Charlotte Lennox

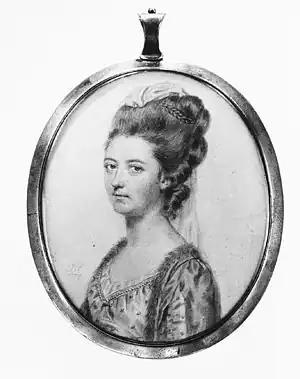
"Mrs. Charlotte Lennox," miniature portrait painted by John Smart in 1777 (Metropolitan Museum of Art, 491221)

Charlotte Lennox, "née" Ramsay (4 January 1804), was a Scottish author and a literary and cultural critic, whose publishing career flourished in London. Best known for her novel "The Female Quixote" (1752), she was frequently praised for her genius and literary skill. As a result, Sir Joshua Reynolds painted her portrait and she was featured in "The Nine Living Muses of Great Britain" in 1778. Samuel Johnson declared her superior to all other female writers, and Henry Fielding said that she "excelled Cervantes." Her pioneering study of Shakespeare's source material is still cited and her magazine (1760–1761) is the focus of "The Lady's Museum Project."